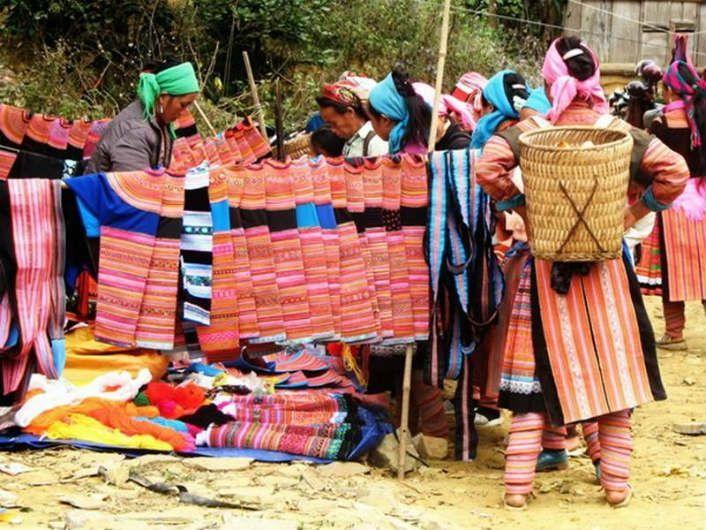
có nhiều người đang đứng ở phía trước quầy bán vải